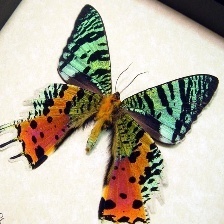
Species: MADAGASCAN SUNSET MOTH